Dan Carter

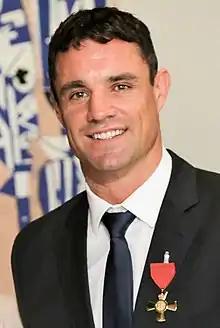
Carter in 2019

Daniel William Carter (born 5 March 1982) is a New Zealand retired rugby union player. Carter played for the Crusaders in Super Rugby and for New Zealand's national team, the All Blacks. He is the highest point scorer in test match rugby, and is considered by many experts as the greatest ever first five-eighth (fly-half) in the history of the game. He was named the International Rugby Board Player of the Year in 2005, 2012 and 2015.